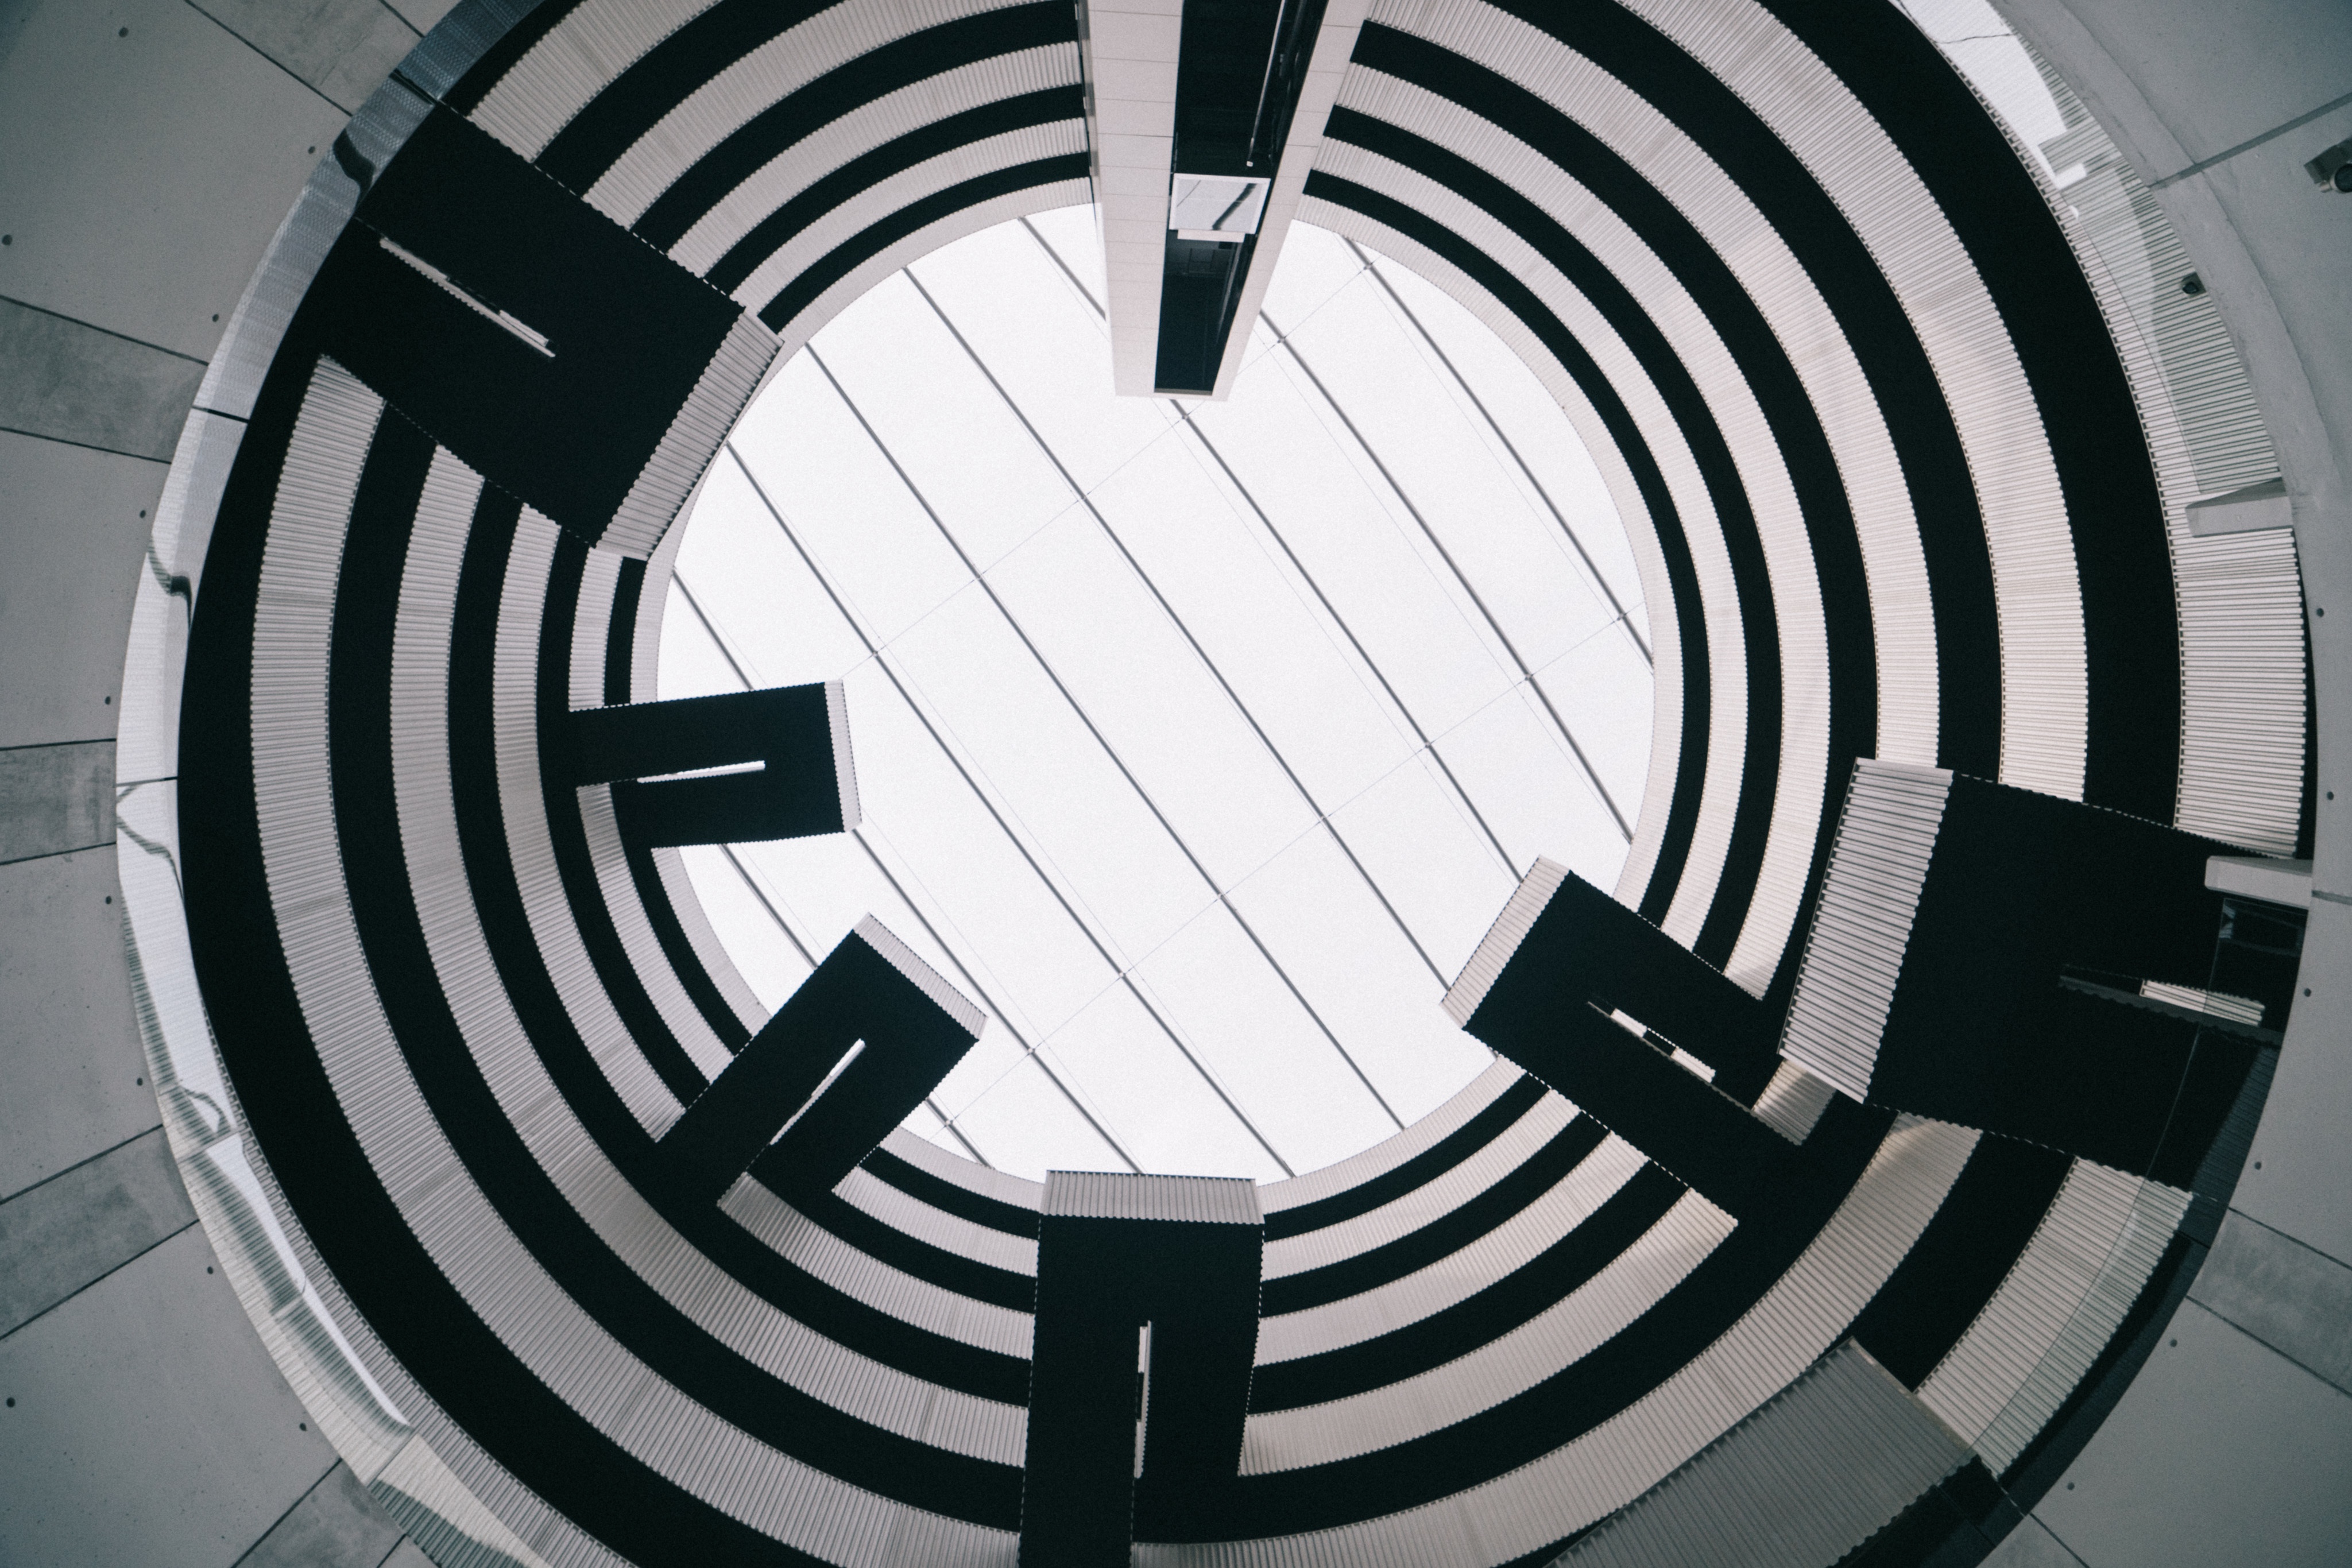
black and white, wheel, spiral, line, monochrome, stadium, circle, design, stairs, symmetry, dome, shape, monochrome photography, aircraft engine